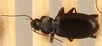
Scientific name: Calathus advena
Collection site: Rocky Mountains NEON (RMNP), plot RMNP_014